Stuttgart Hauptbahnhof

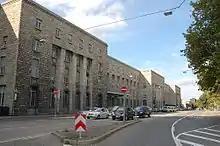
The Schlossgarten wing in September 2010

The central exit connects the terminal station hall with Arnulf-Klett-Platz. It is recessed behind the pillars of the arcades. In contrast to the clearly visible entrances, it is not visible from the outside. A Württemberg coat of arms was installed above the exit during the demolition of "Königstor" (king's gate) at the end of Königstraße in 1922. From the central exit there is an access to the Klett passage, but it is not possible to cross the Arnulf-Klett-Platz above ground. As part of the Stuttgart 21 project, the staircase to the above ground station hall is to be divided into three parts and its middle section is to be demolished to provide a passage for direct access to the distribution level behind.